6 Dogs

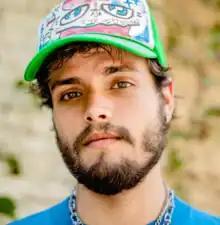
6 Dogs in 2020

Ronald Chase Amick (May 5, 1999 – January 26, 2021), better known by his stage name 6 Dogs, was an American rapper.